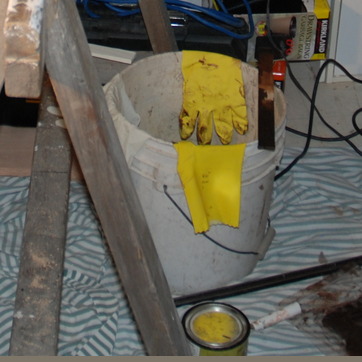
Material: plastic